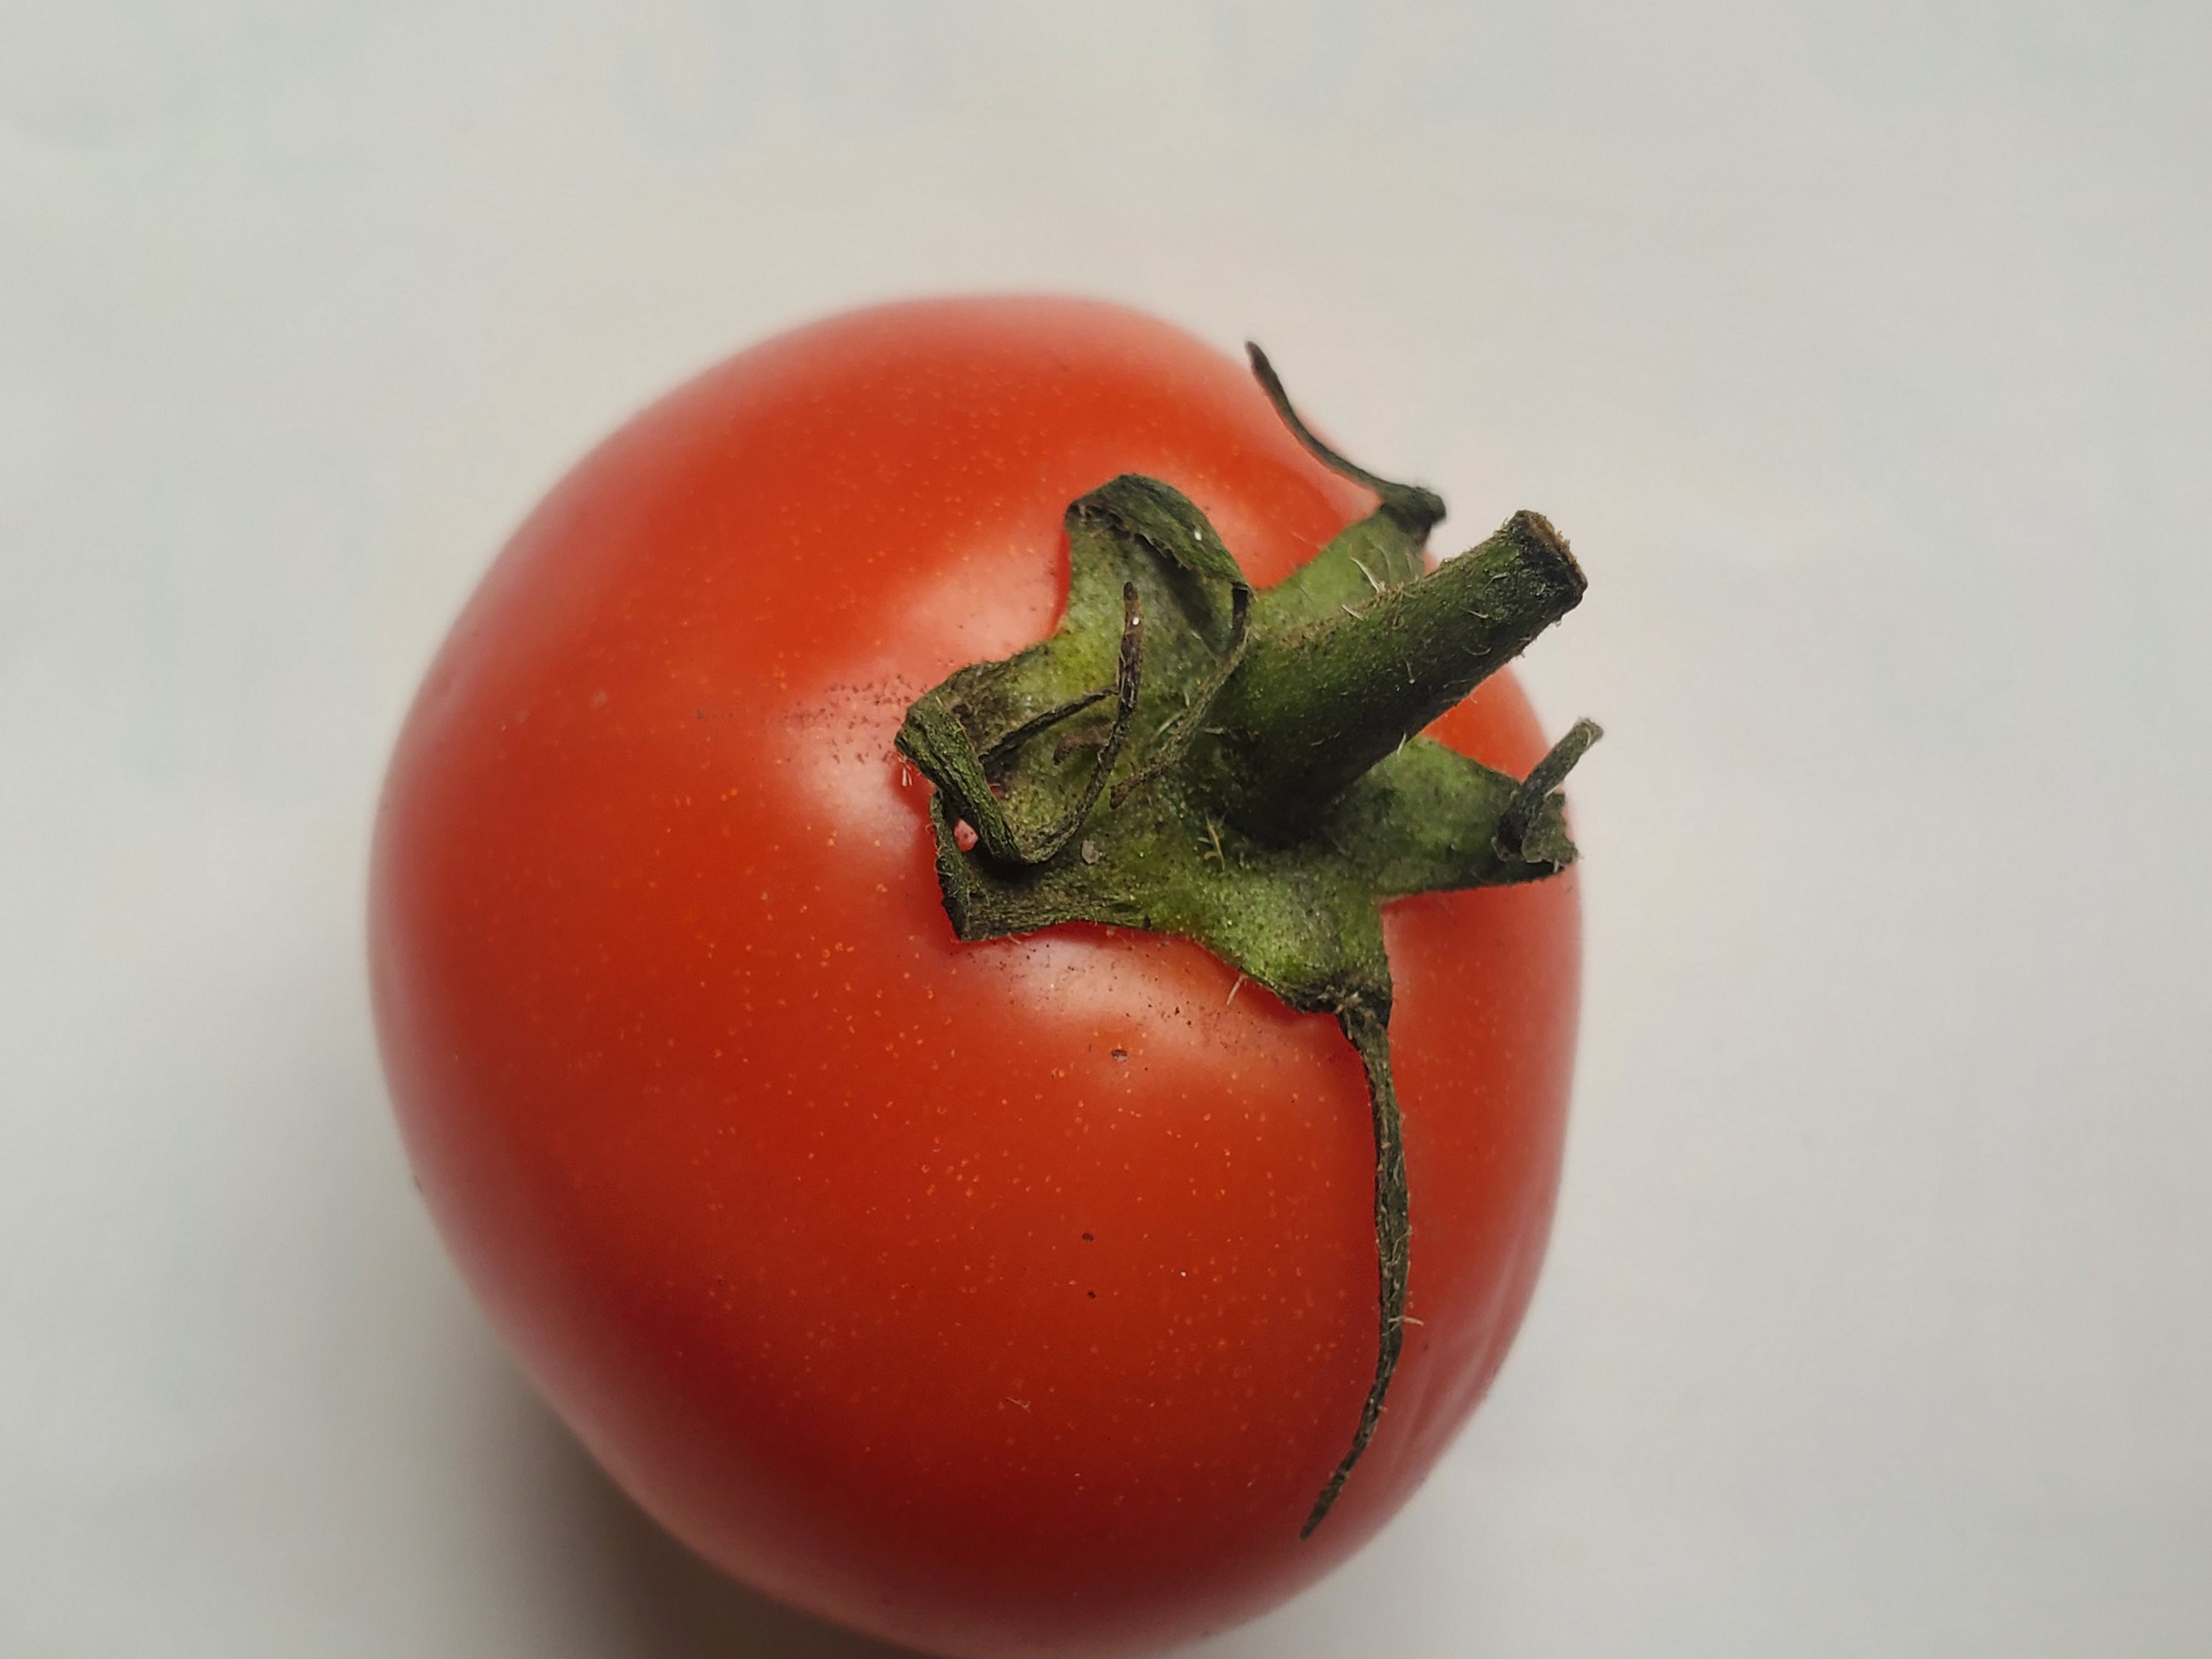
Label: Fresh